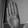
ASL letter: B